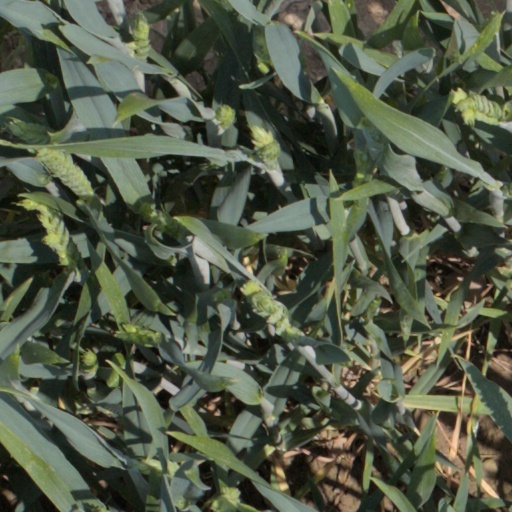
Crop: wheat